Miguel Brascó

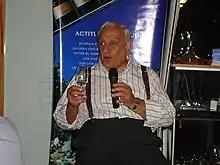
Brascó in 2008

Miguel Brascó (14 September 1926 – 10 May 2014) was an Argentine writer, poet and translator, humorist, cartoonist, editor, and critic who is a specialist in wine and gourmet food. From Sastre, Santa Fe, he was also a lawyer and journalist of long standing, and a keen observer of Argentine affairs.